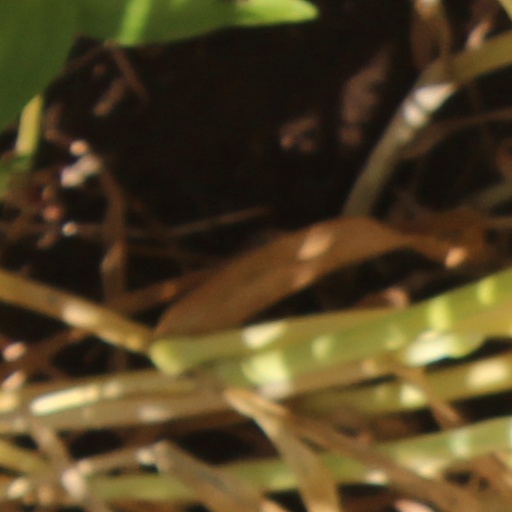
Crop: wheat